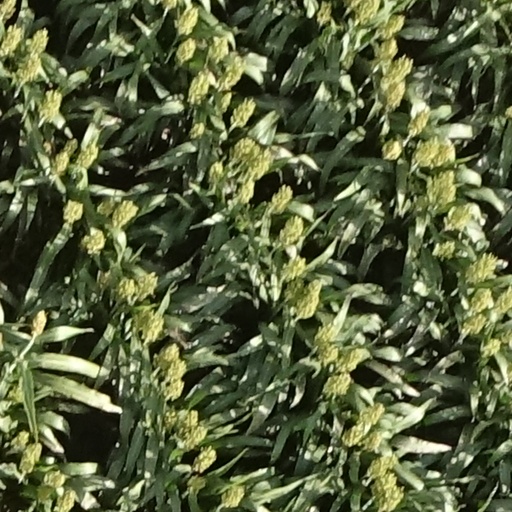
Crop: sorghum